Infiniti M

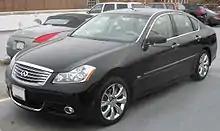
2008 Infiniti M35x

The M used a more rigid version of the Nissan FM platform shared with the G35/350Z/FX — and was available with the VQ-series 3.5 L V6 in the M35, or the Q45's 4.5 L V8 in the M45.